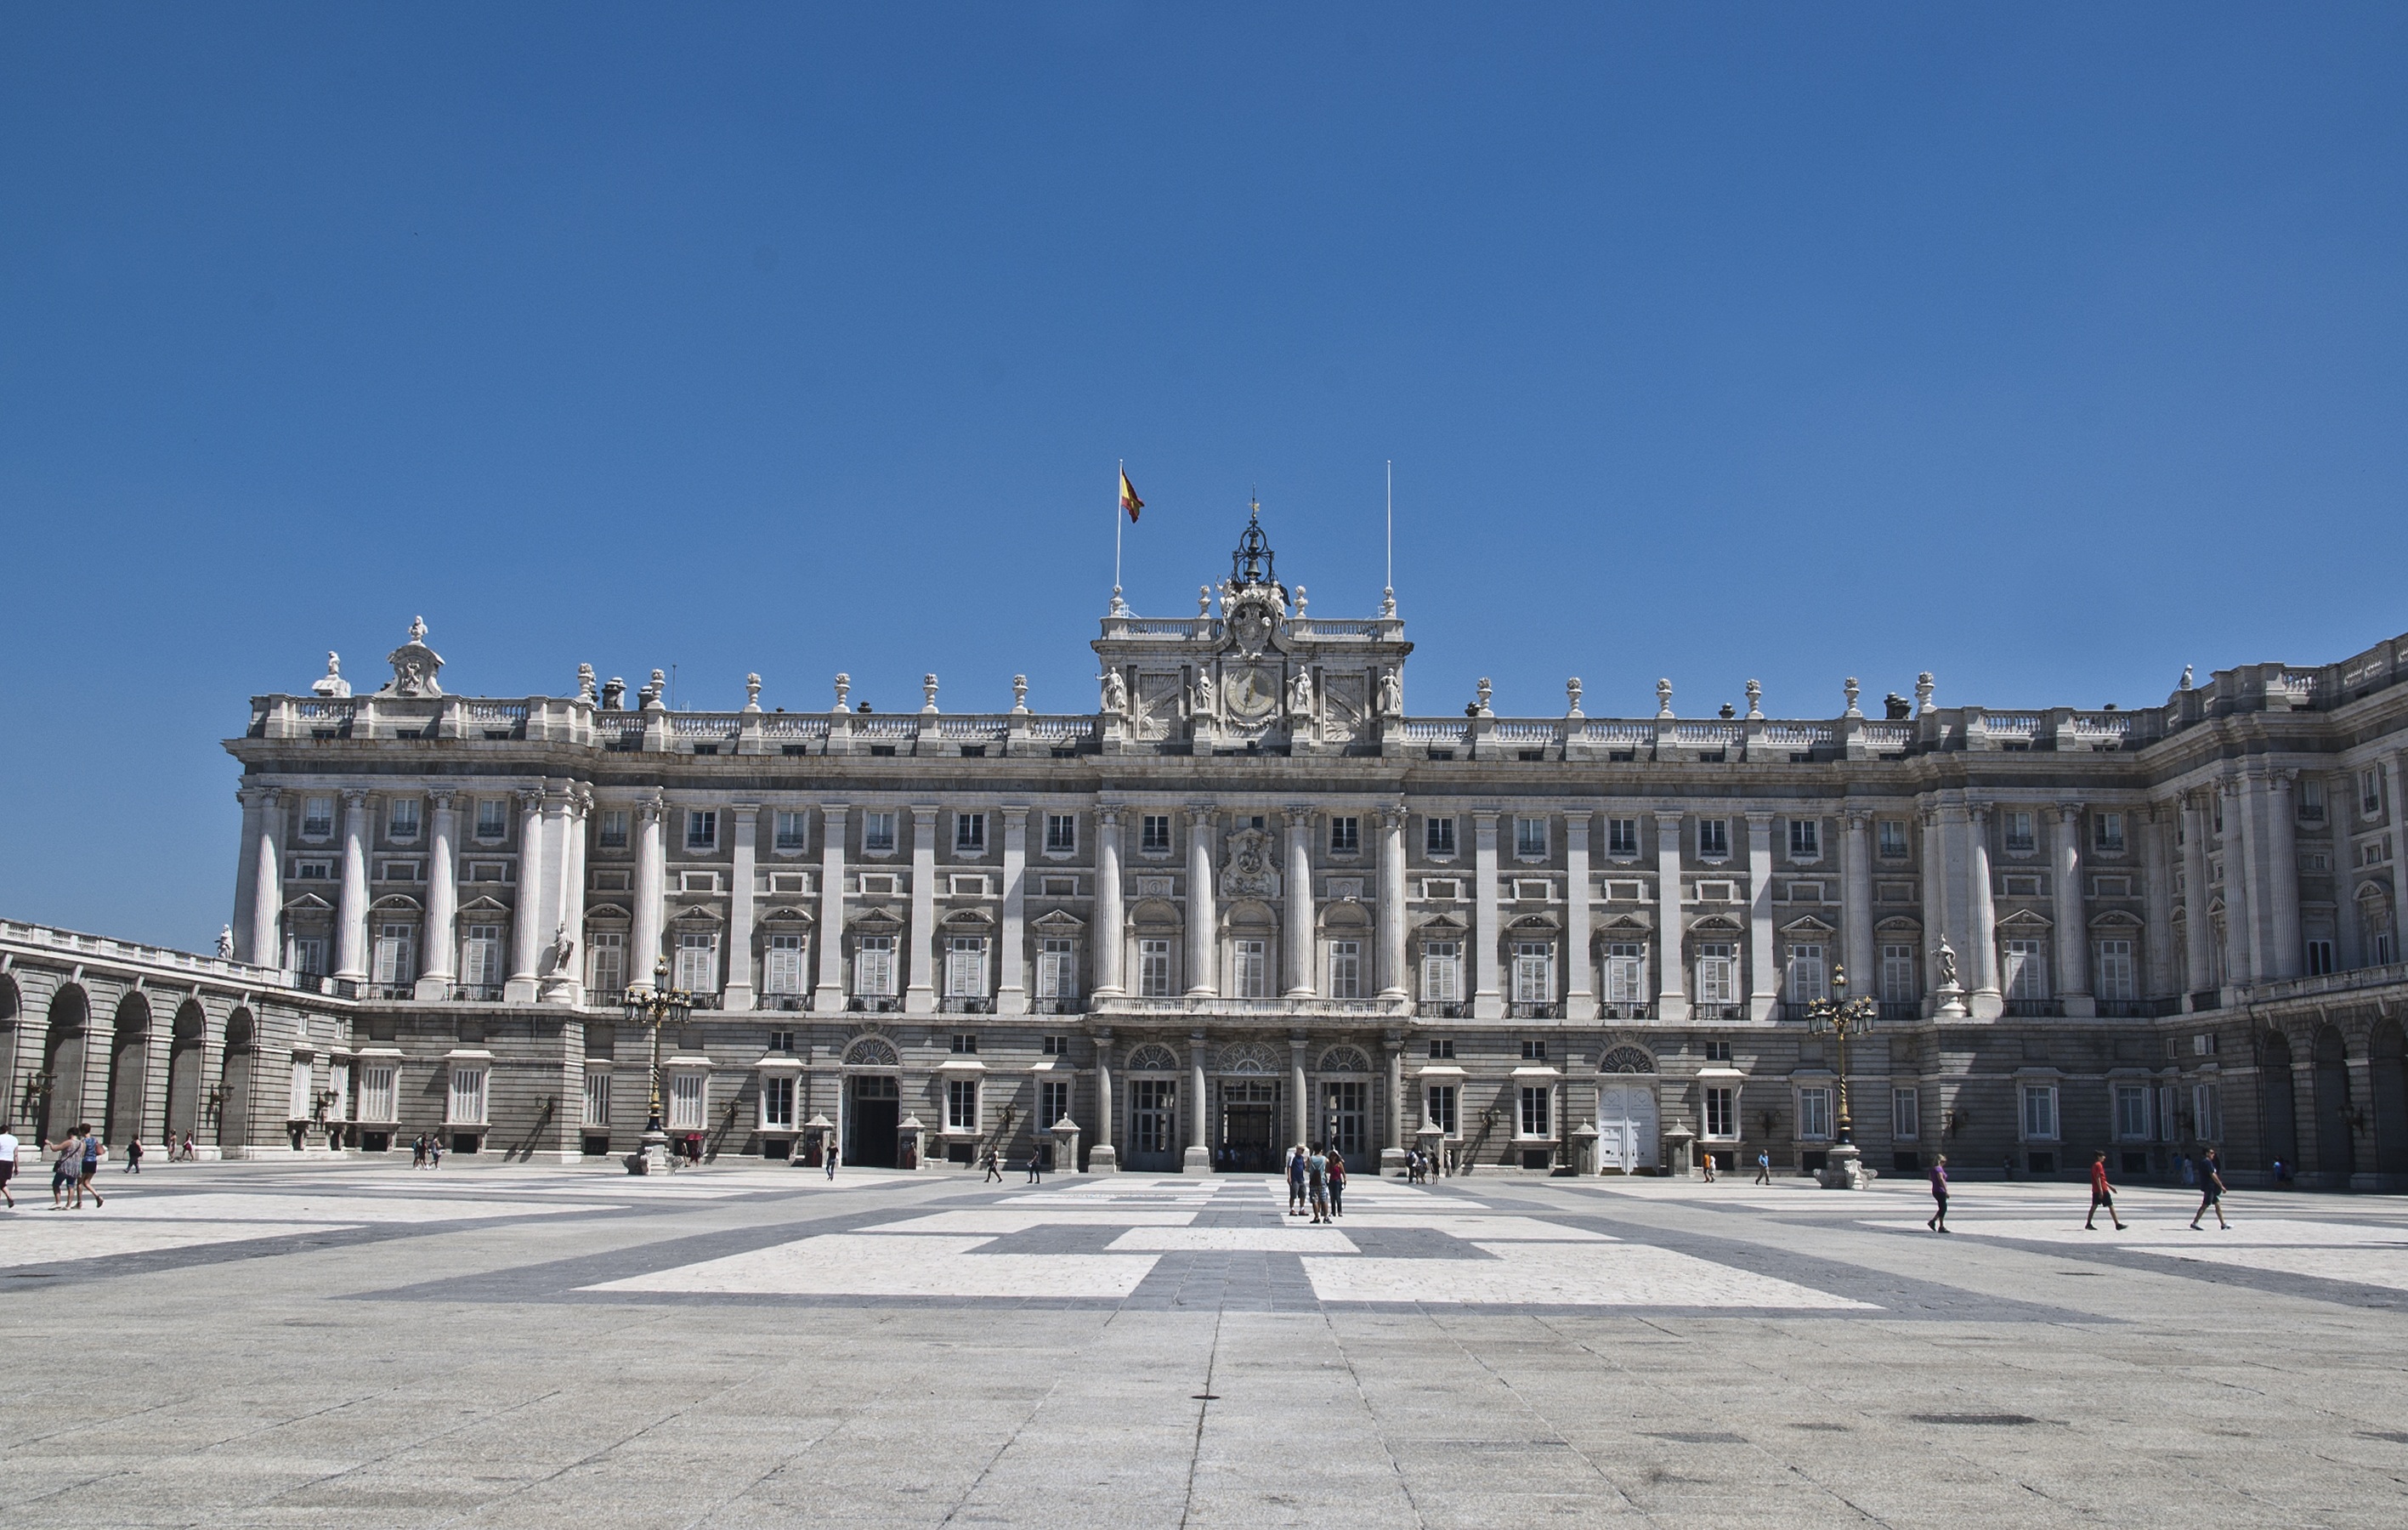
architecture, structure, building, palace, monument, plaza, landmark, madrid, town square, architectural, royal palace, palacio real, arquitect nico, ancient roman architecture